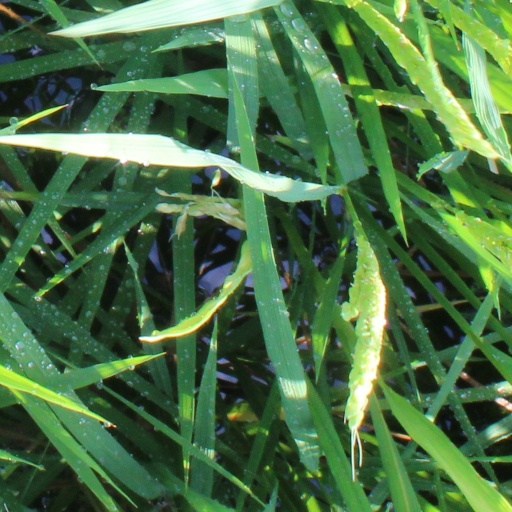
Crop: rice